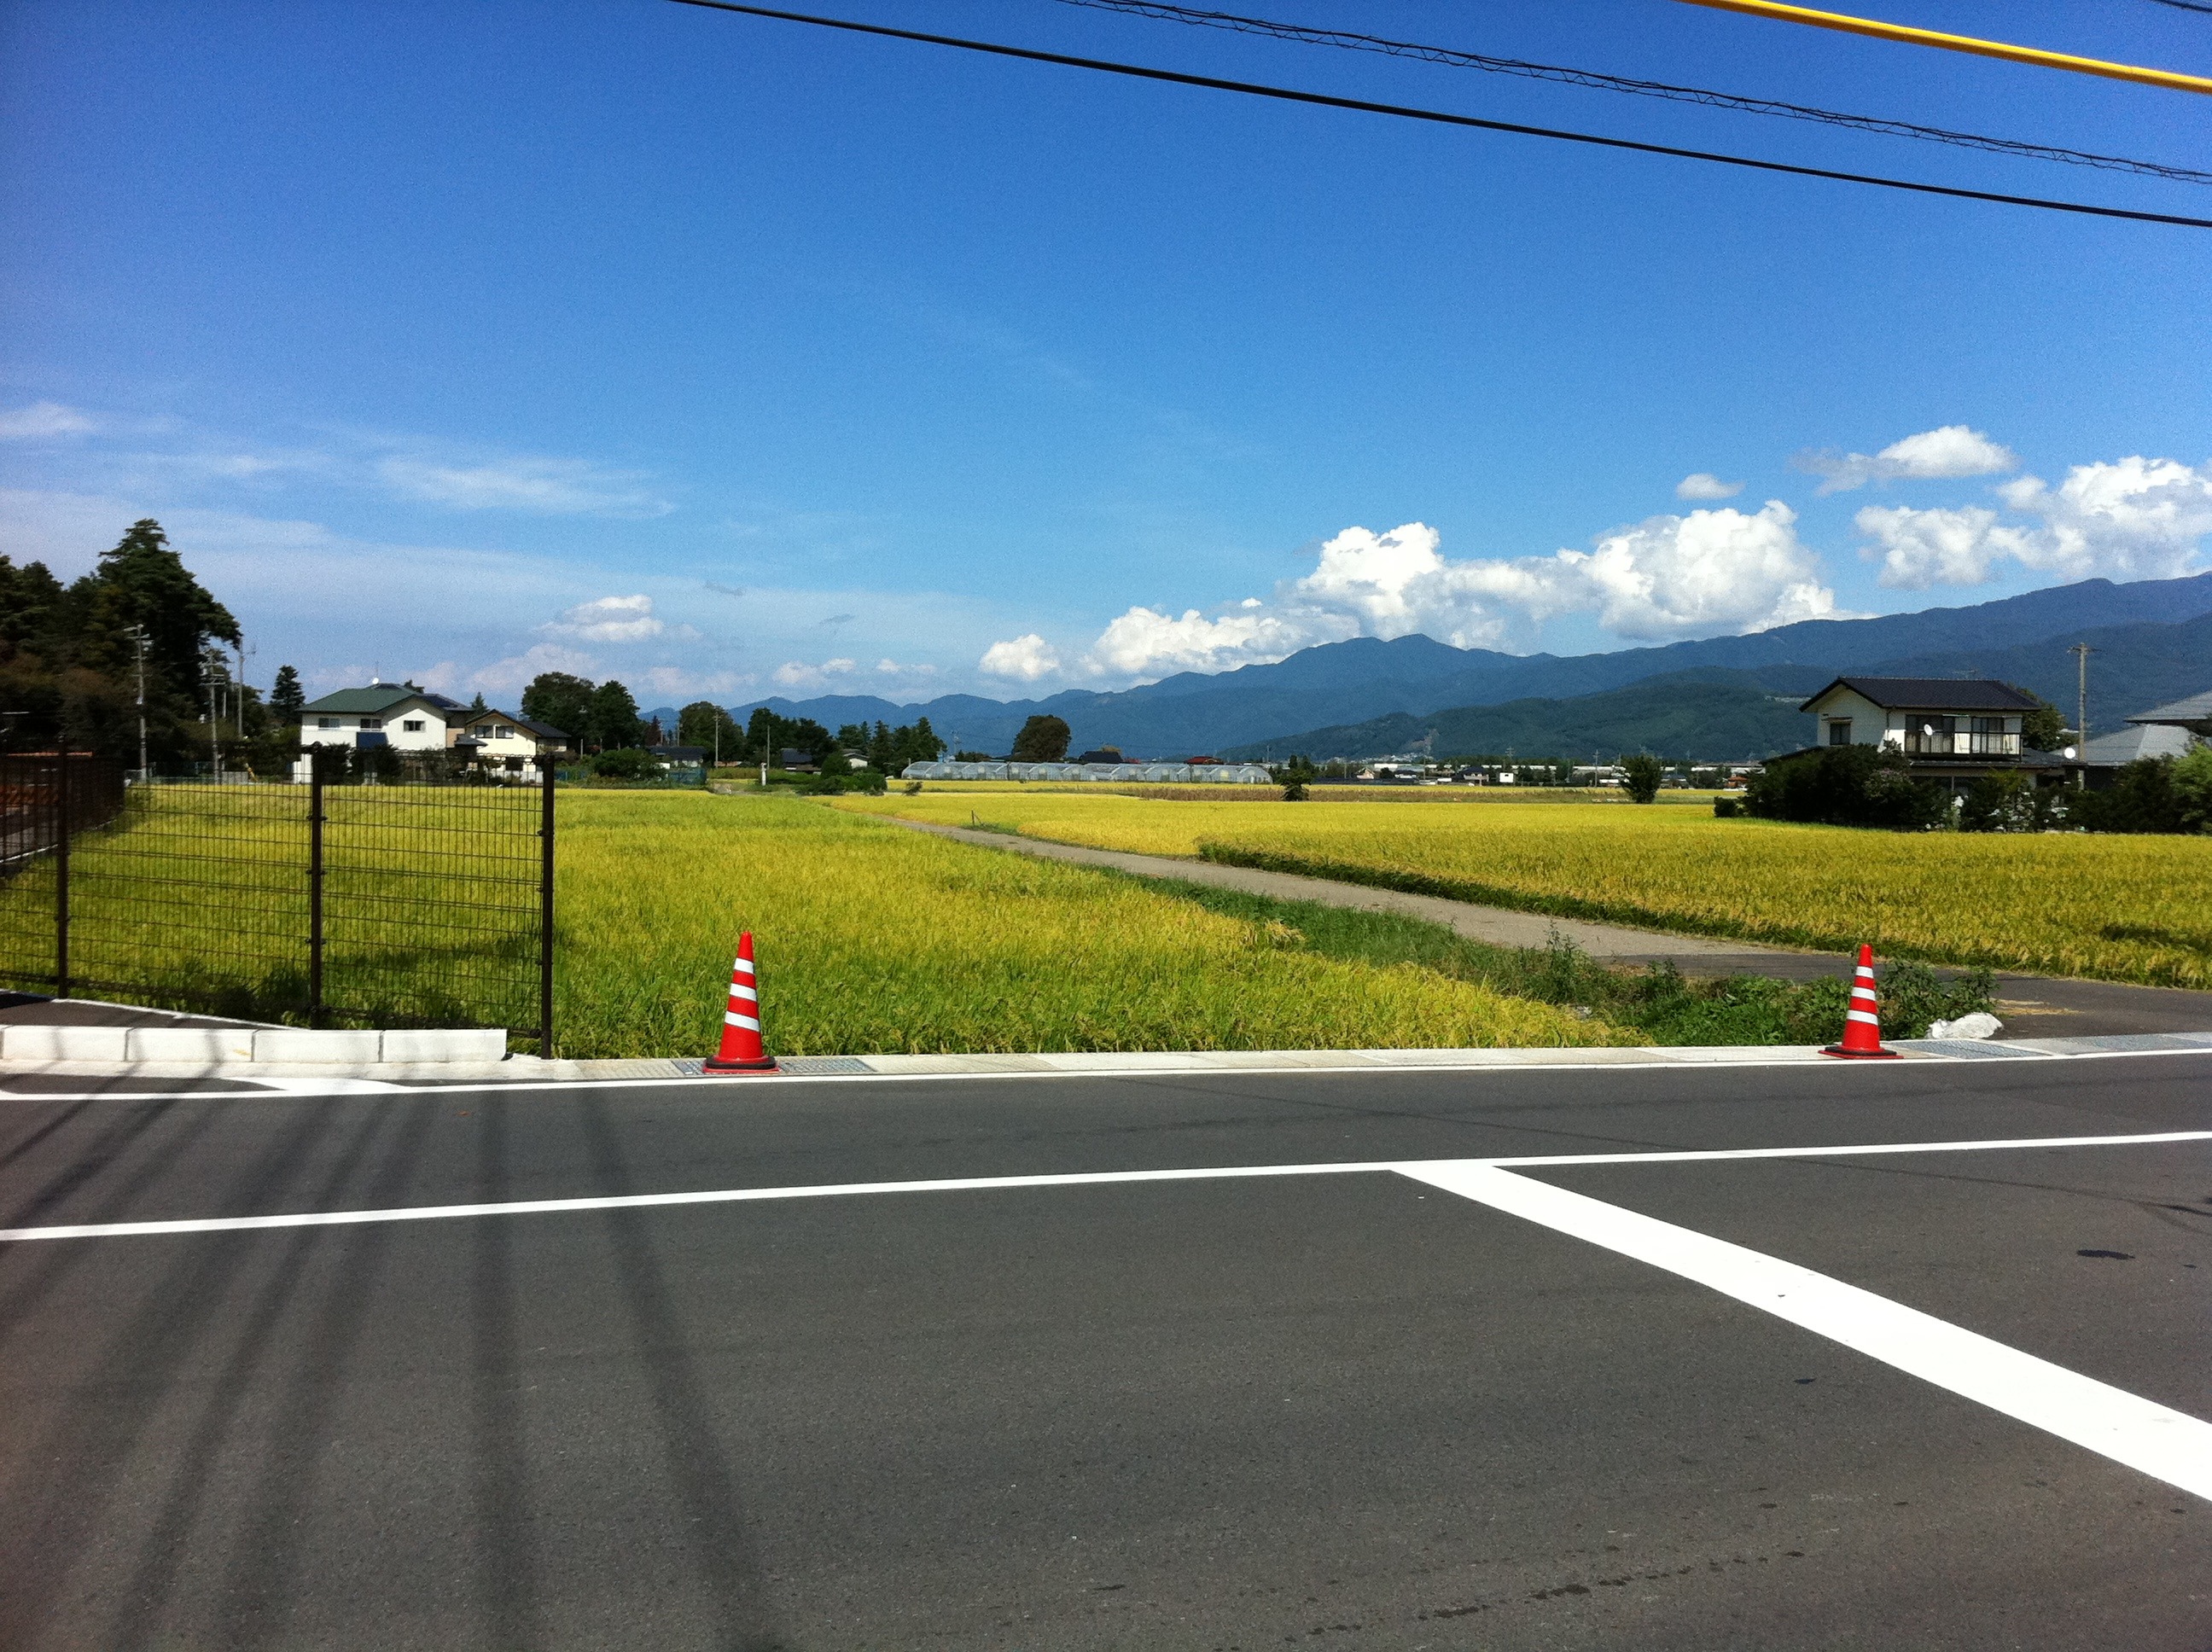
structure, road, field, countryside, highway, driving, asphalt, suburb, lane, parking lot, blue sky, infrastructure, race track, clear skies, residential area, sport venue, controlled access highway